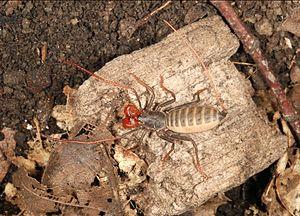
Les uropyges, sont un ordre d'Arachnides du sous-embranchement des Chélicérates de l'embranchement des Arthropodes.
Mastigoproctus giganteus est une espèce d'uropyges de la famille des Thelyphonidae.